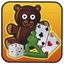
Concepts: Game
Toy